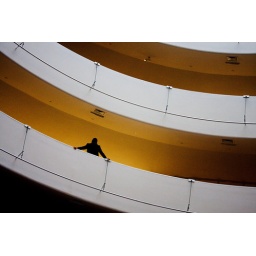
Shot from the ground floor of the Guggenheim Museum in New York